DC-International

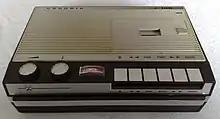
Grundig C 100

Several portable cassette tape players were made using transistor technology and for installation in a motor vehicle. As portable devices, the "Grundig C" "100" was the first cassette tape recorder manufactured by Grundig and a similar model "Magnetophon 401" by Telefunken. Both devices are battery powered, though an optional AC adapter was available. The power supply is stored inside the battery compartment and is hidden completely. The sales price of both devices was 298 DM.